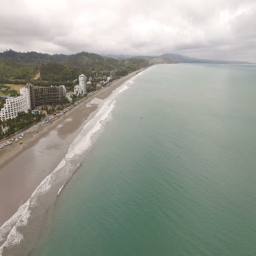
aerial over the pacific shore